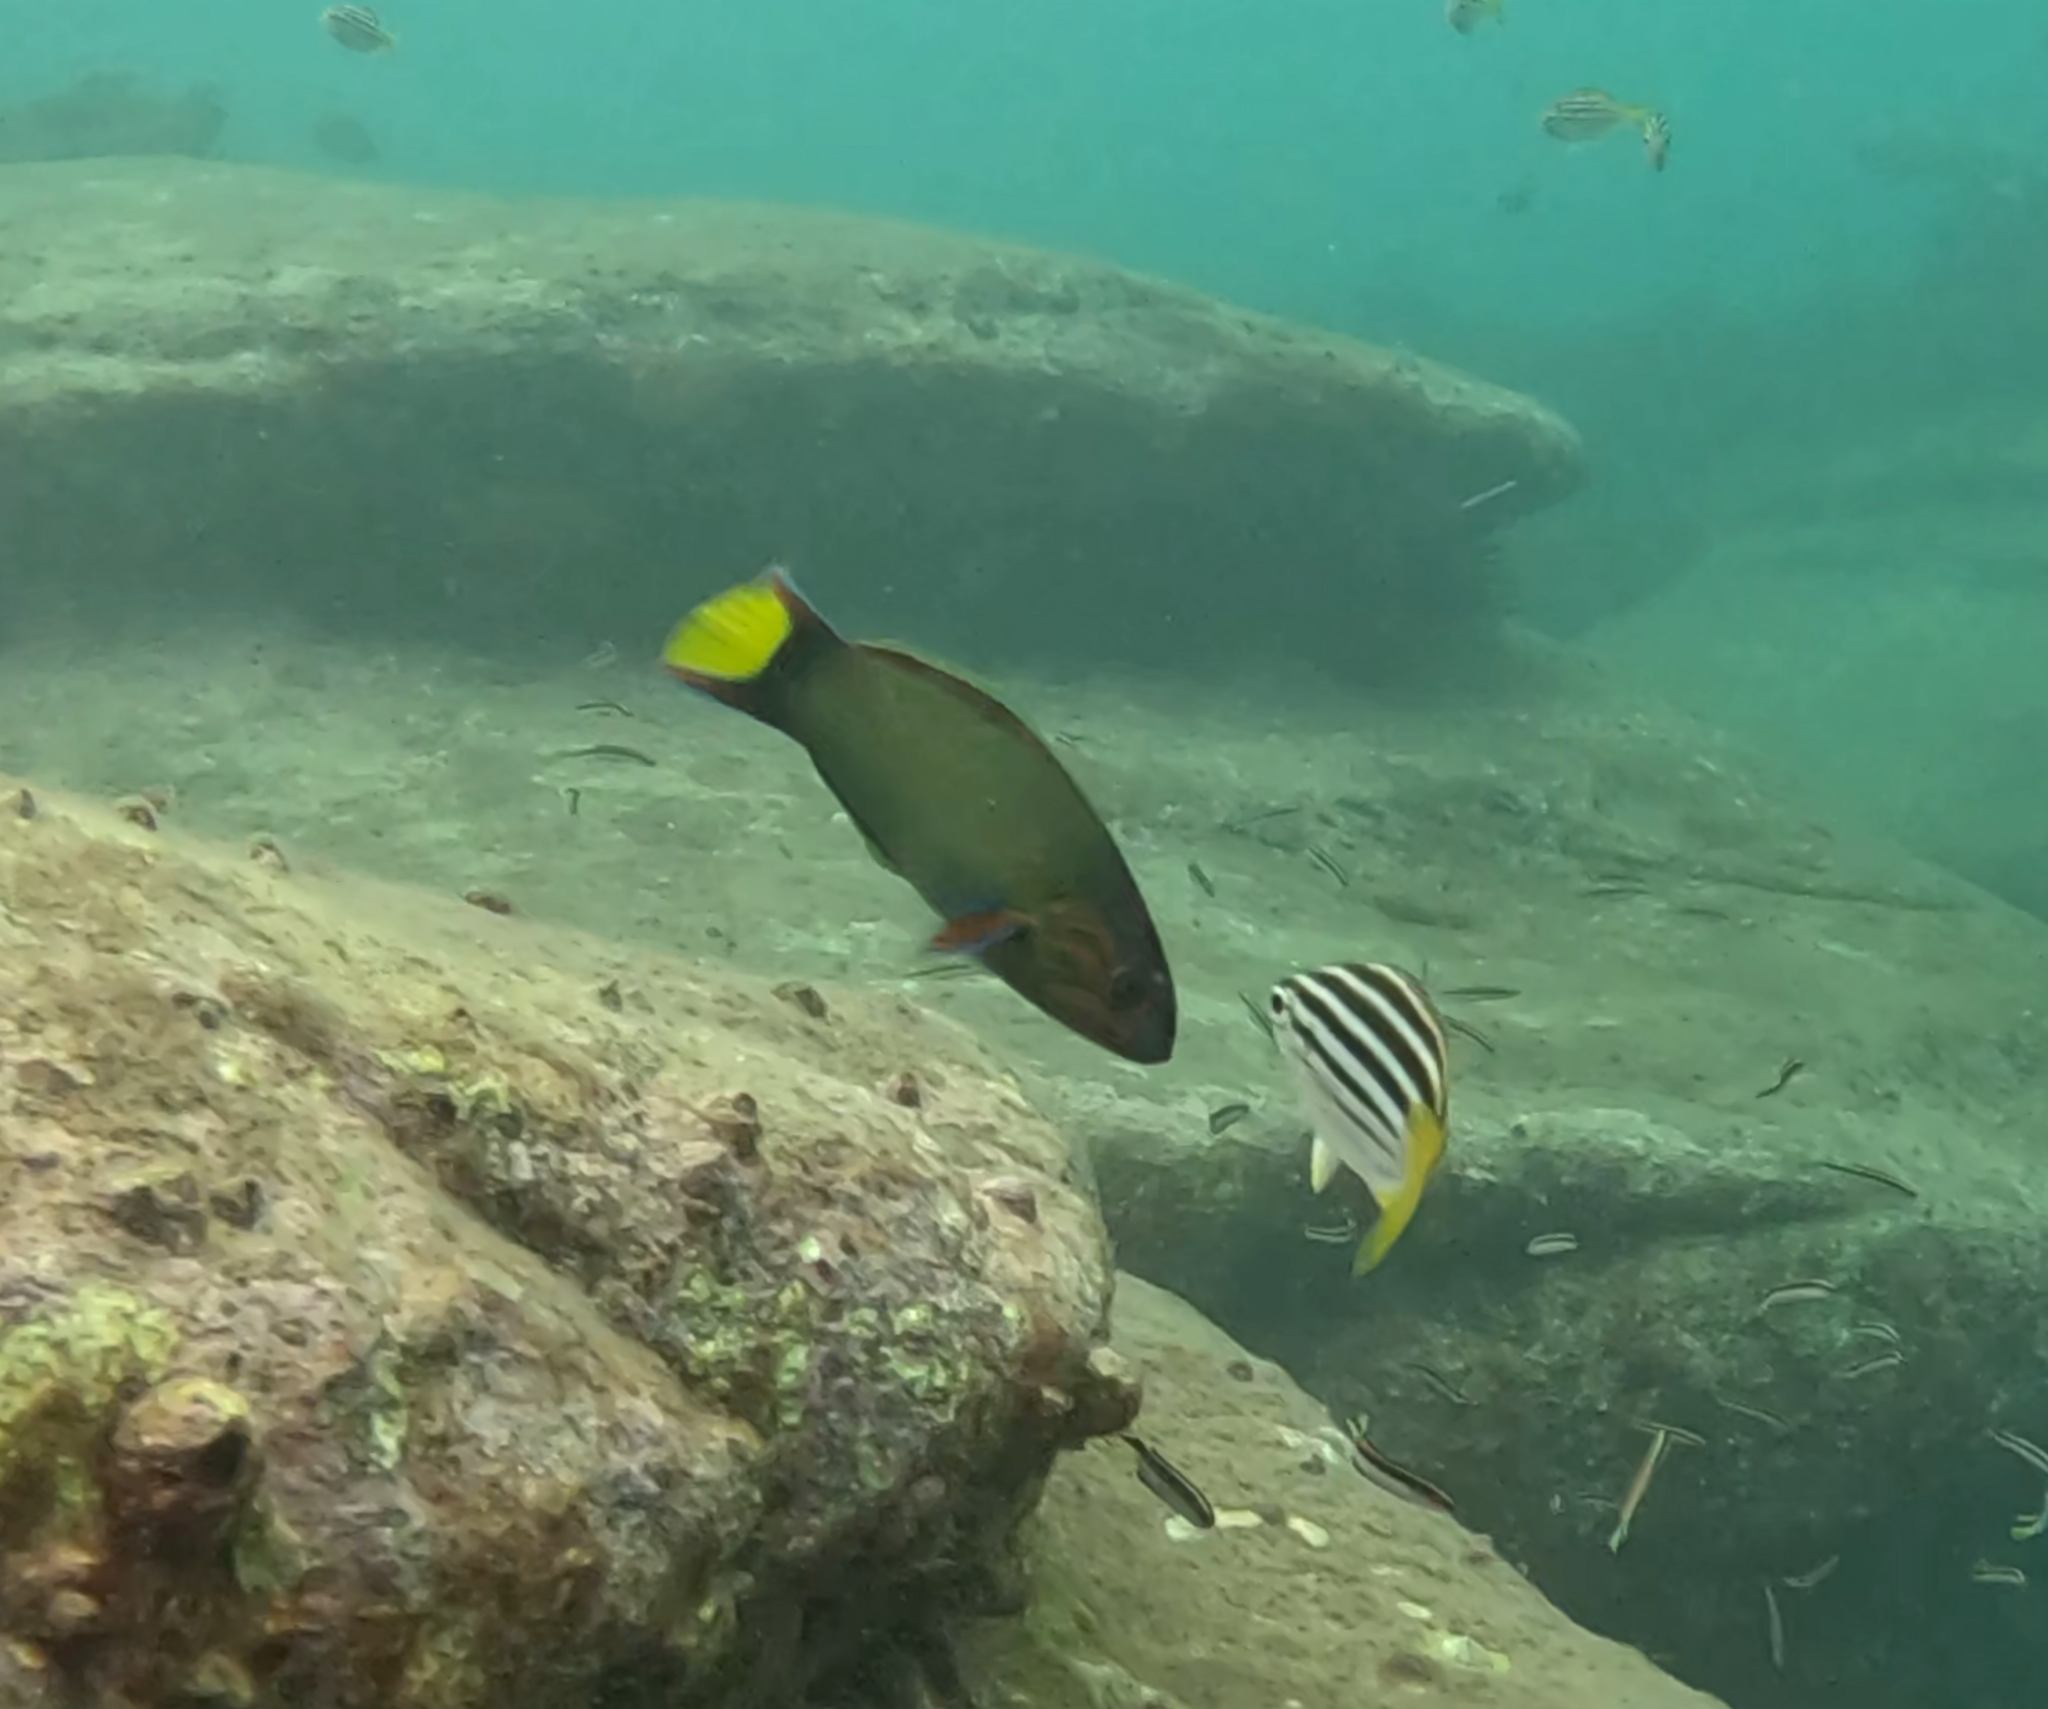
Thalassoma lunare (Moon Wrasse)